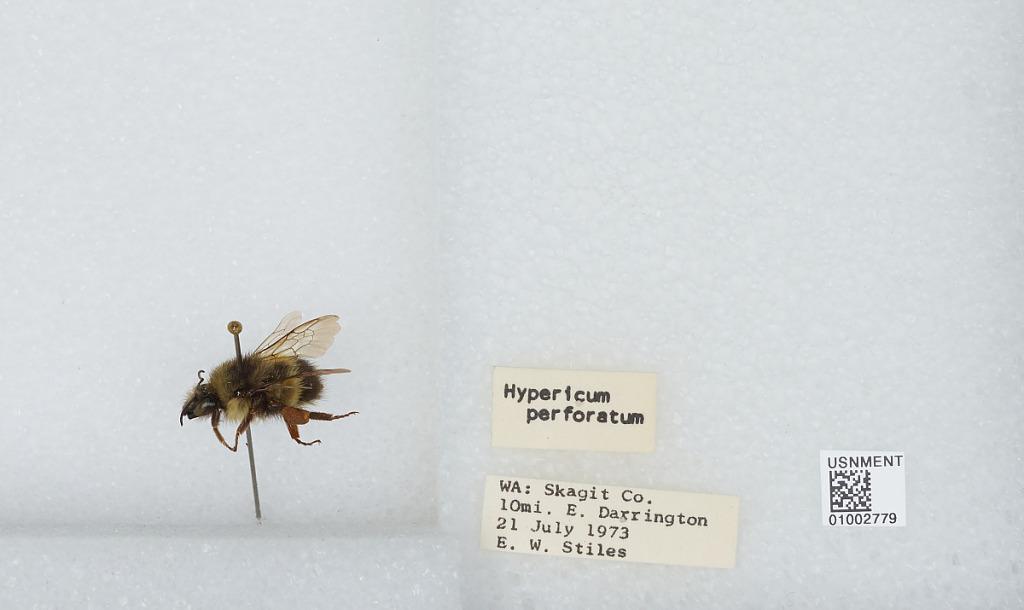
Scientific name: Bombus (Pyrobombus) flavifrons Cresson
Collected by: E. Stiles
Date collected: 1973-7-21
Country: United States
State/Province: Washington
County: Skagit
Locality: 10 miles east of Darrington
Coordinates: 48.2517, -121.384